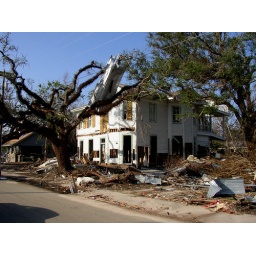
Same house across the street from Larry's in Bay St. Louis- after Katrina.